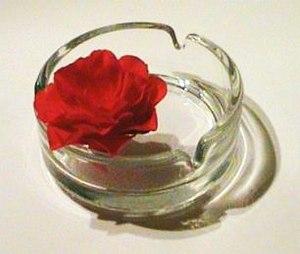
La journée mondiale sans tabac est une journée internationale qui a lieu chaque année le 31 mai depuis 1988 sous l'égide de l'Organisation mondiale de la santé.